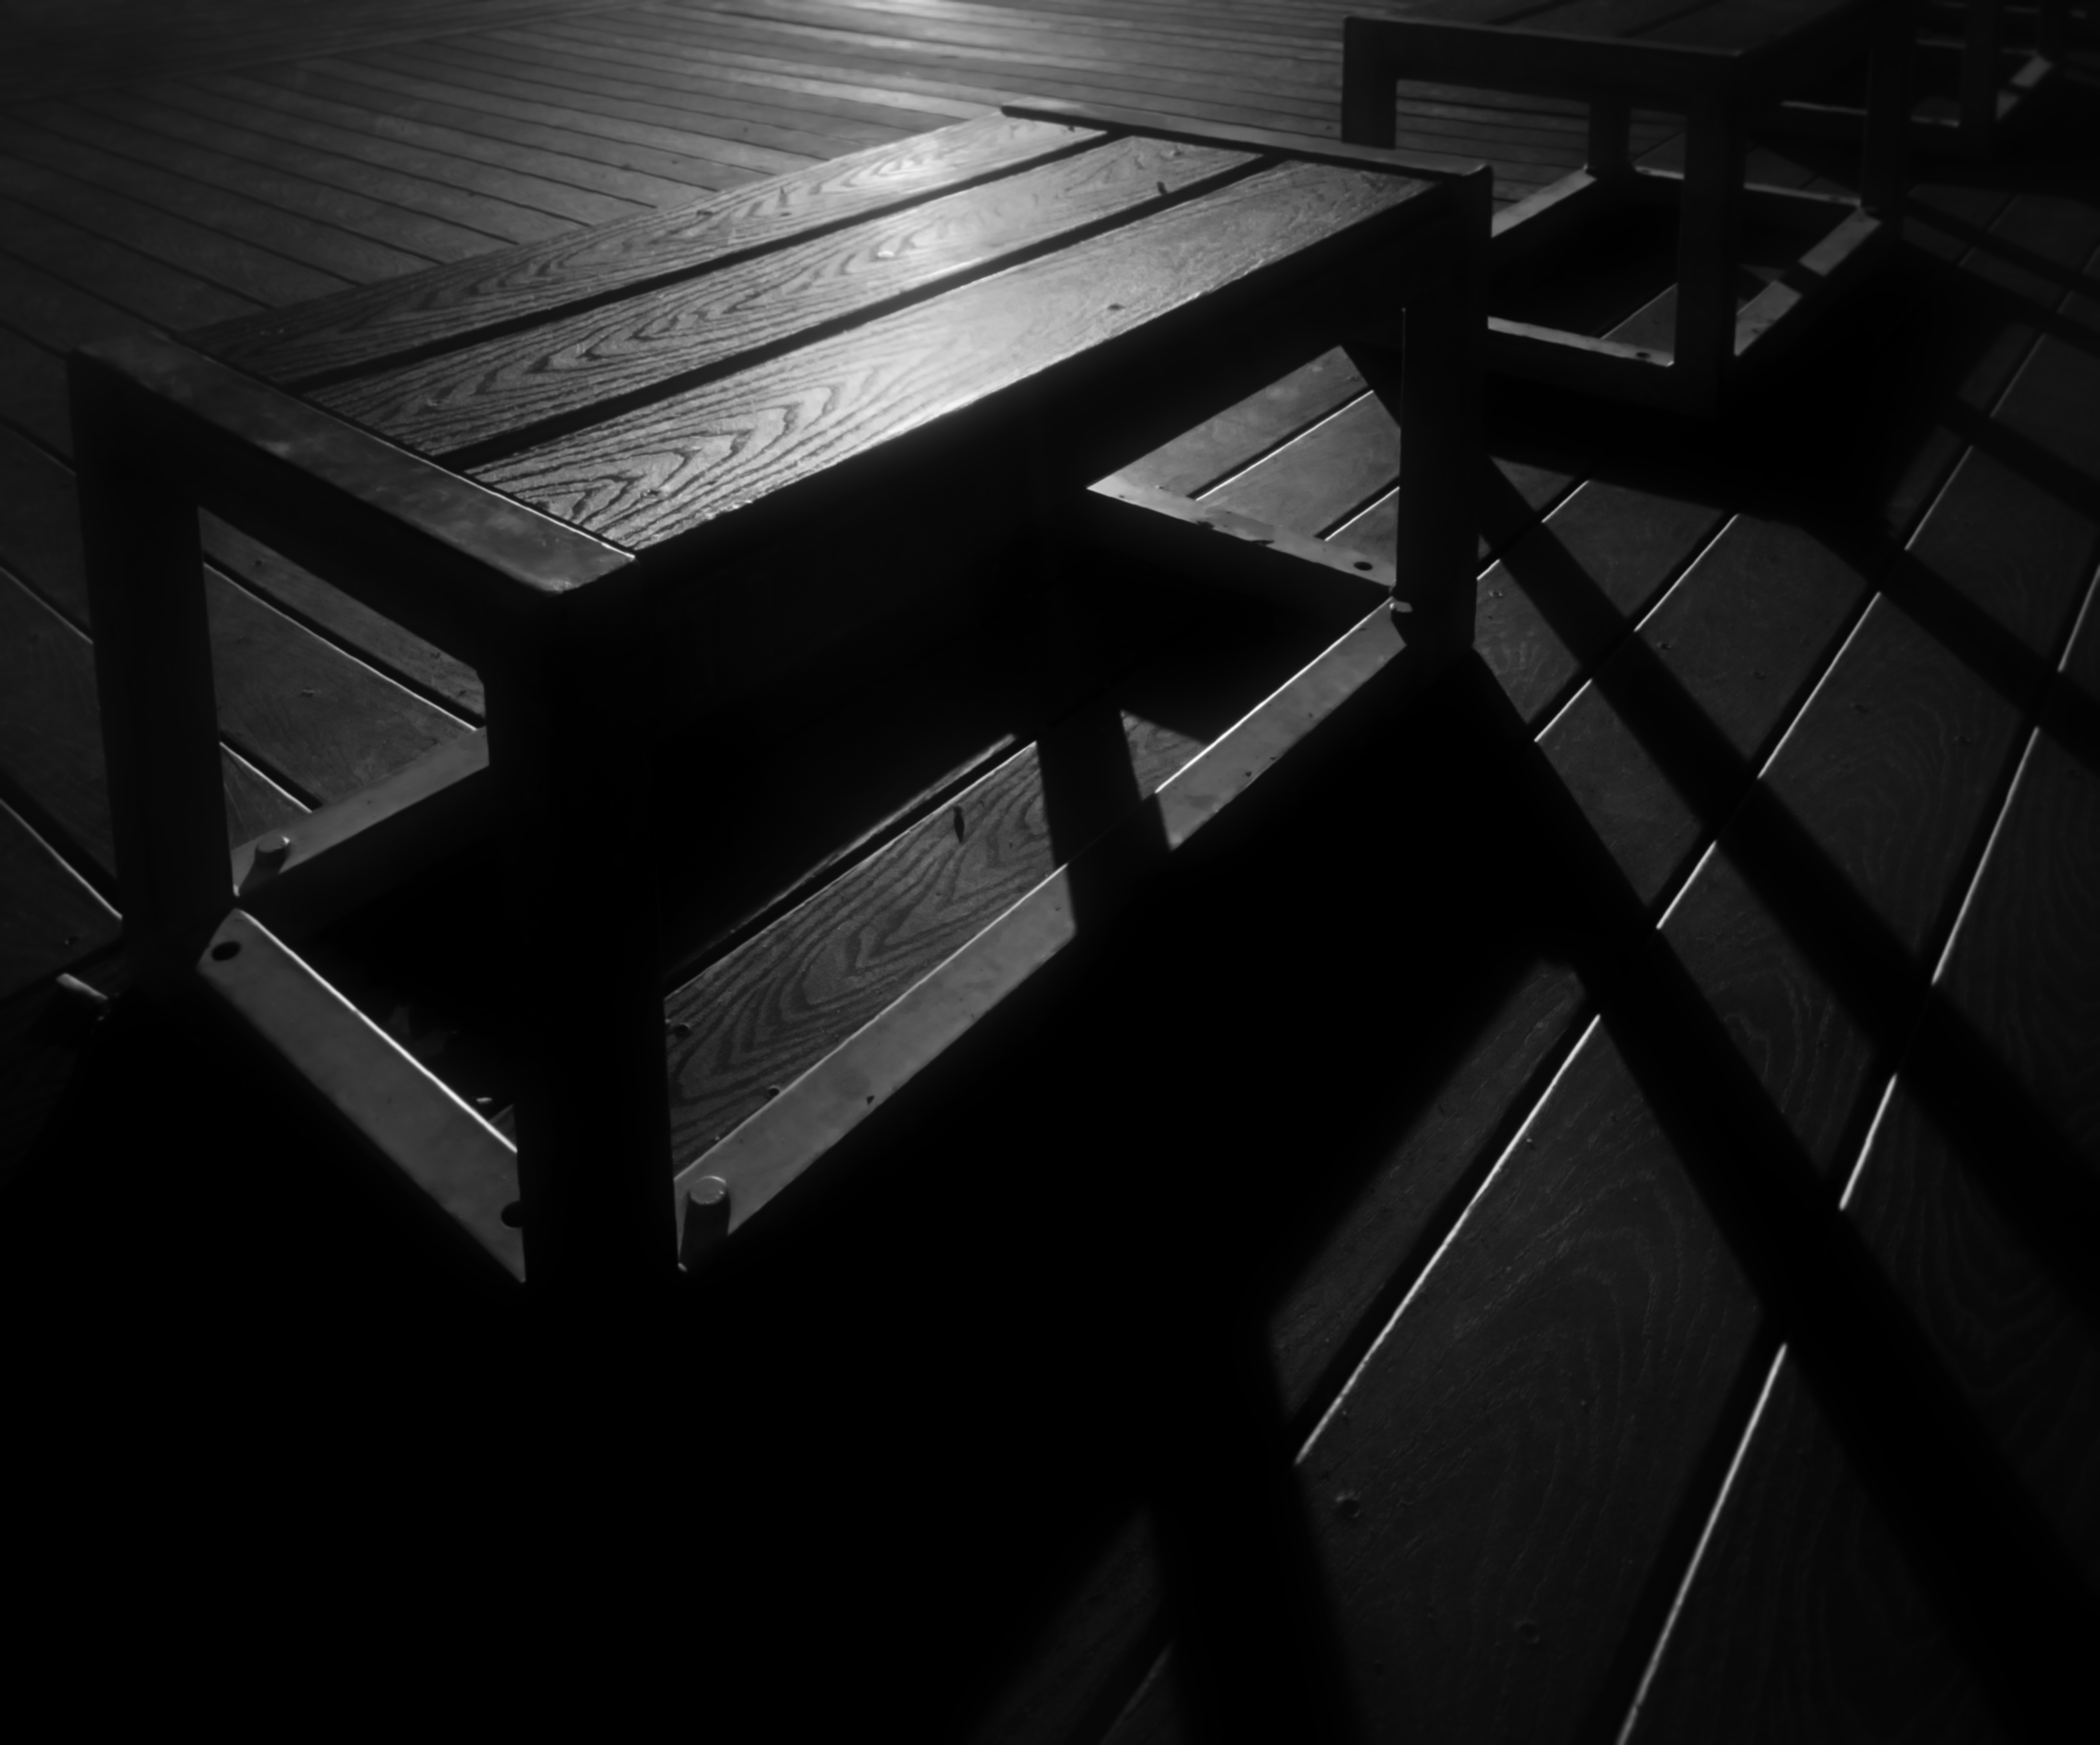
table, bird, light, black and white, white, floor, lake, line, darkness, black, furniture, monochrome, lady, hdr, design, texas, shape, austin, tx, and, flooring, monochrome photography, automotive exterior